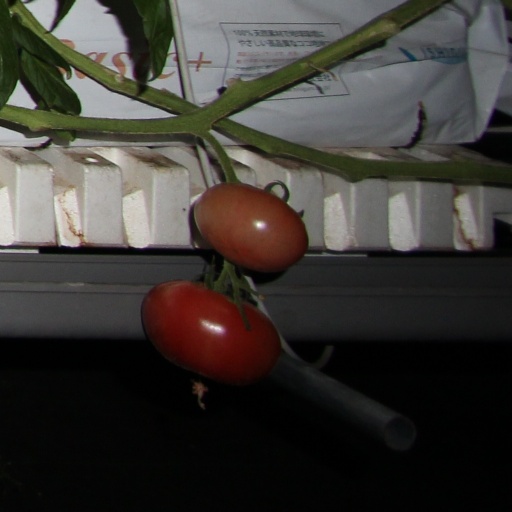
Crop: tomato